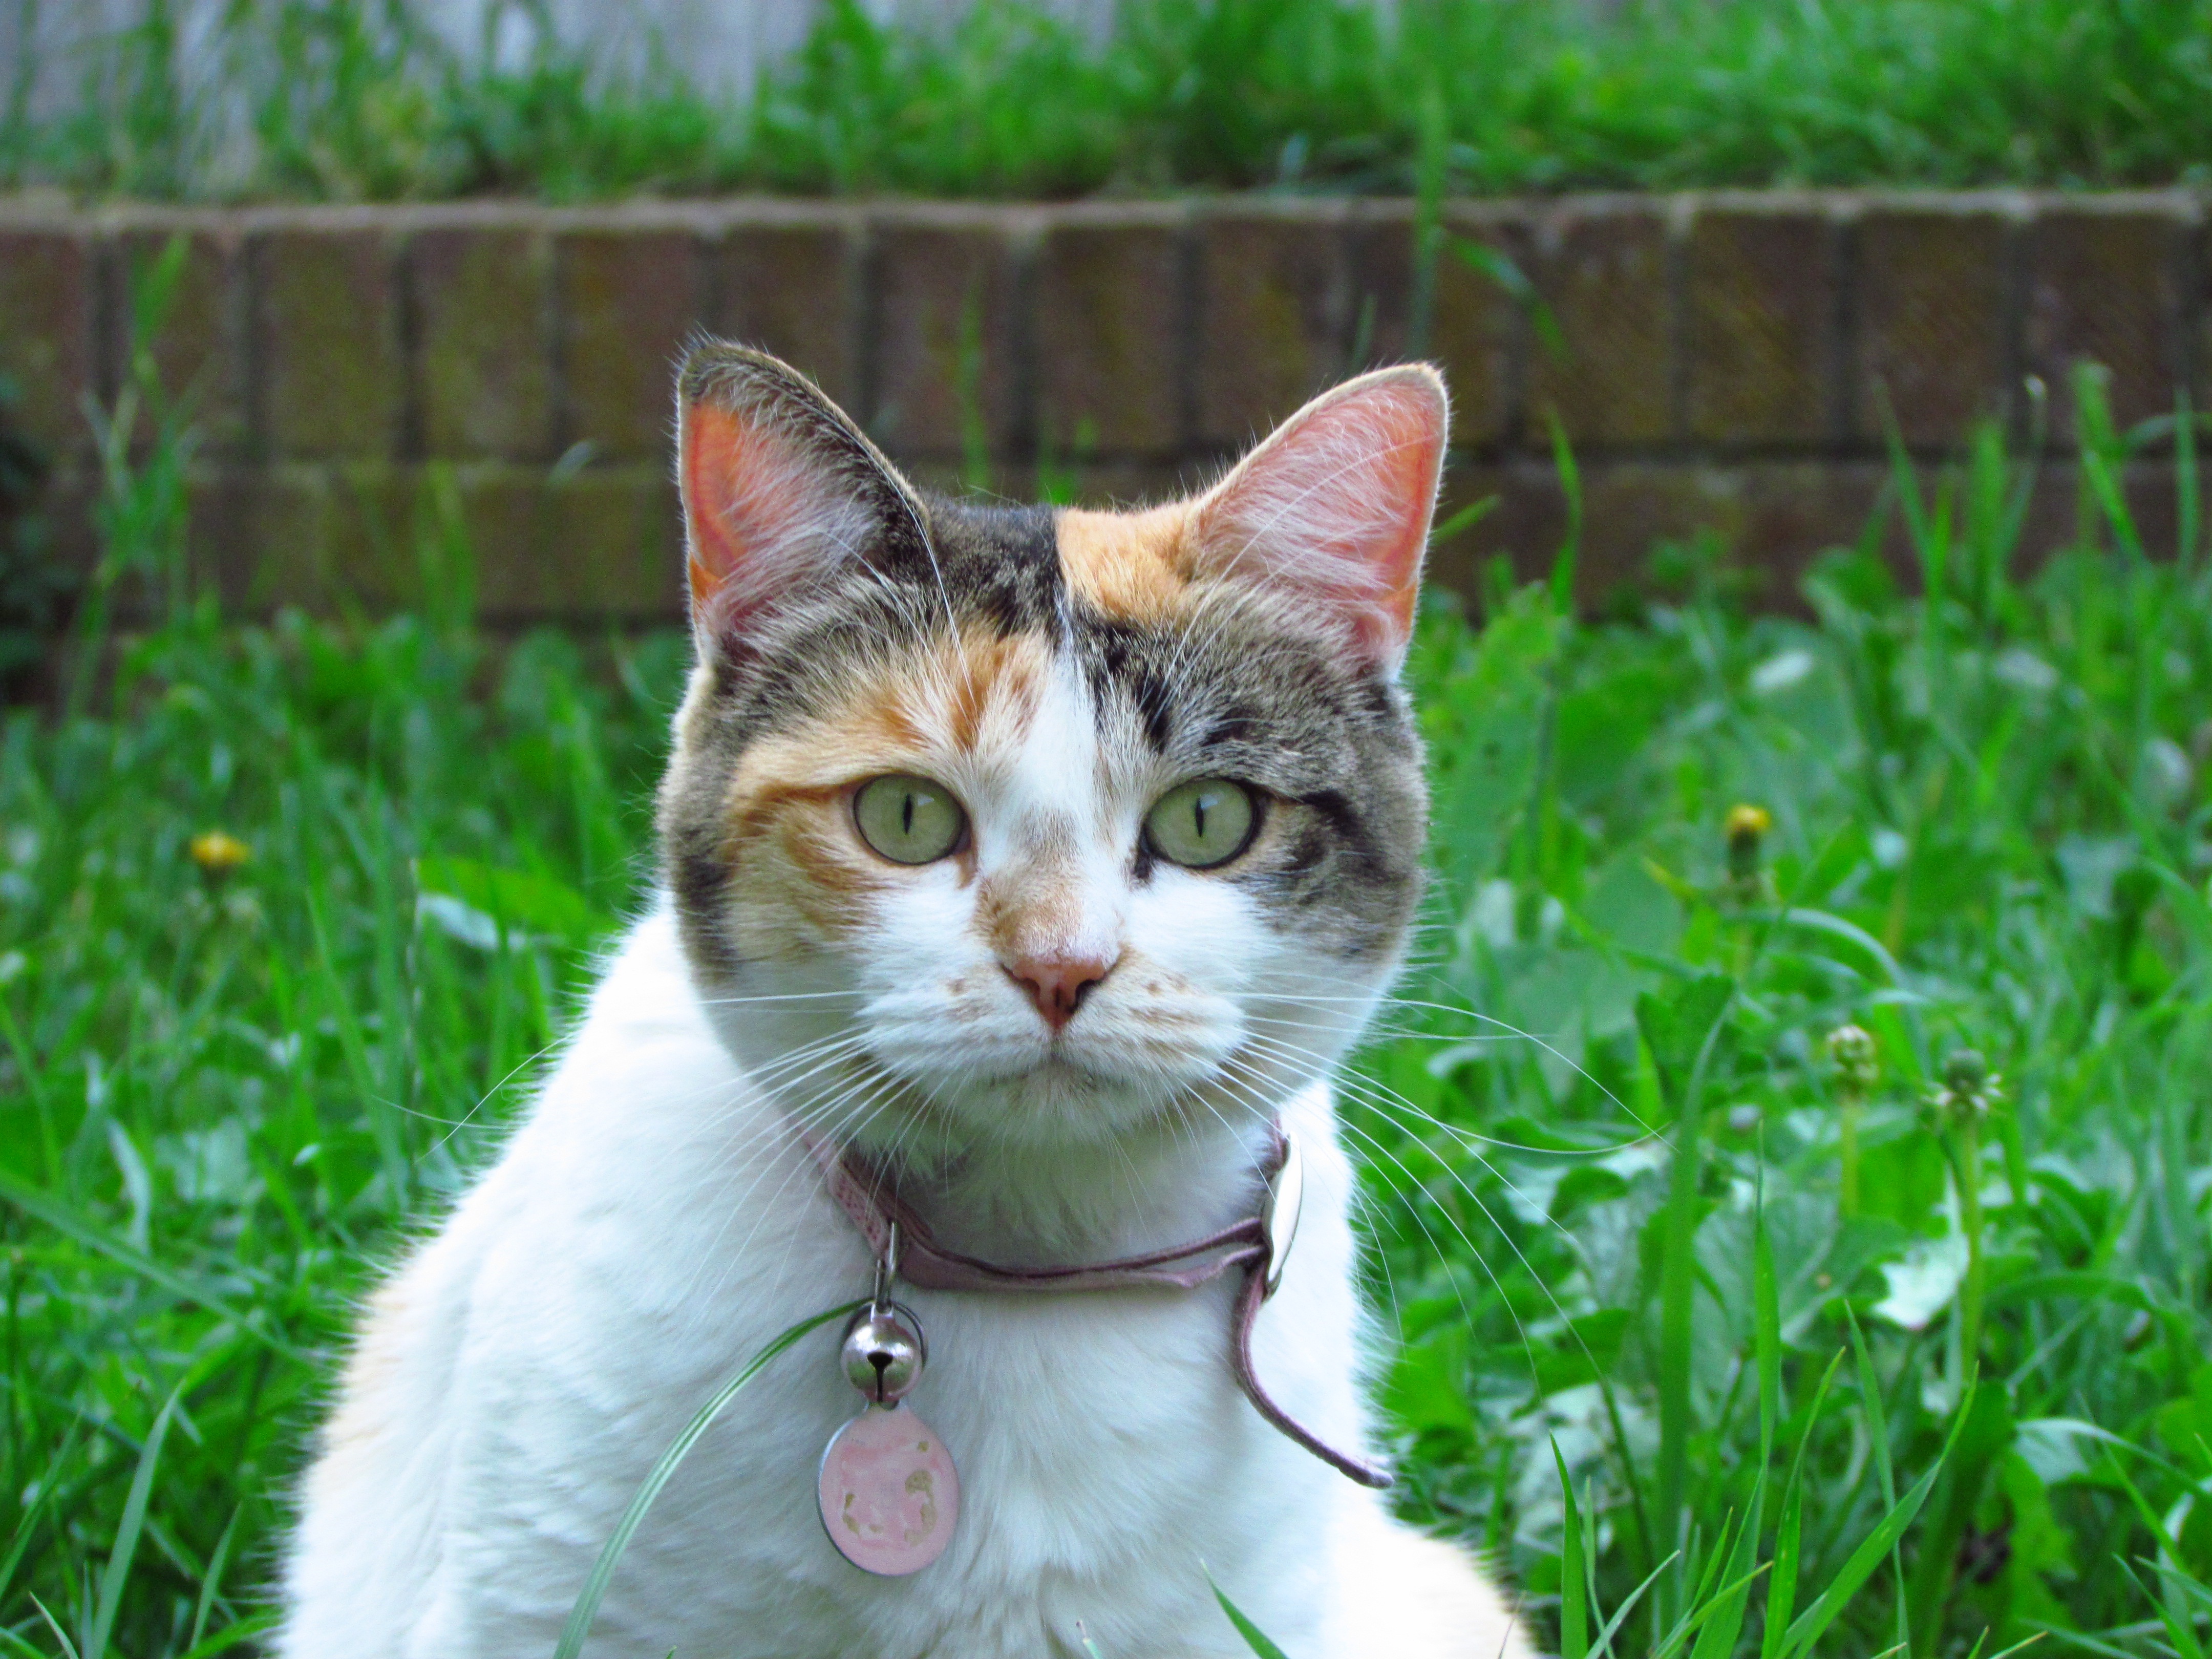
grass, outdoor, cat, feline, mammal, garden, fauna, whiskers, vertebrate, domestic, tortoiseshell, tabby cat, european shorthair, wild cat, small to medium sized cats, cat like mammal, domestic short haired cat